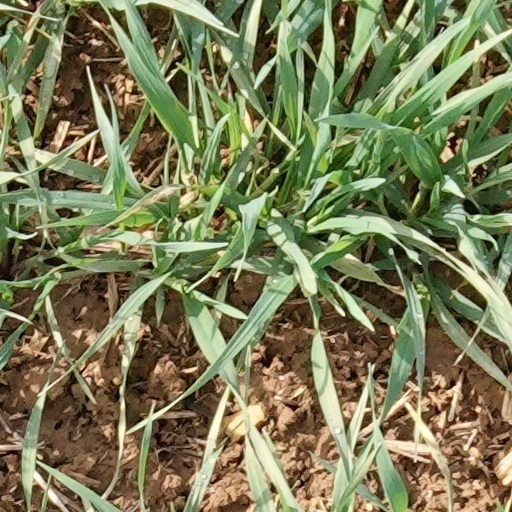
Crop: wheat